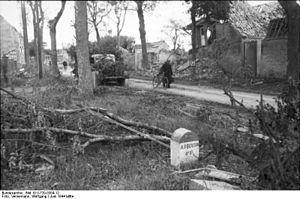
Argentan / Historie
Kraftige kampe efter den allierede invasion i Normandiet efterlod byen i ruiner.
Argentan er en kommune i Orne departmentet i Basse-Normandie regionen i det nordvestlige Frankrig.